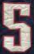
Number: 5